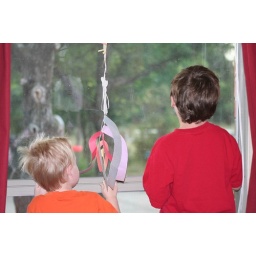
Waving goodbye to daddy....the boys always wave and blow kisses in the window when tim leaves for work.